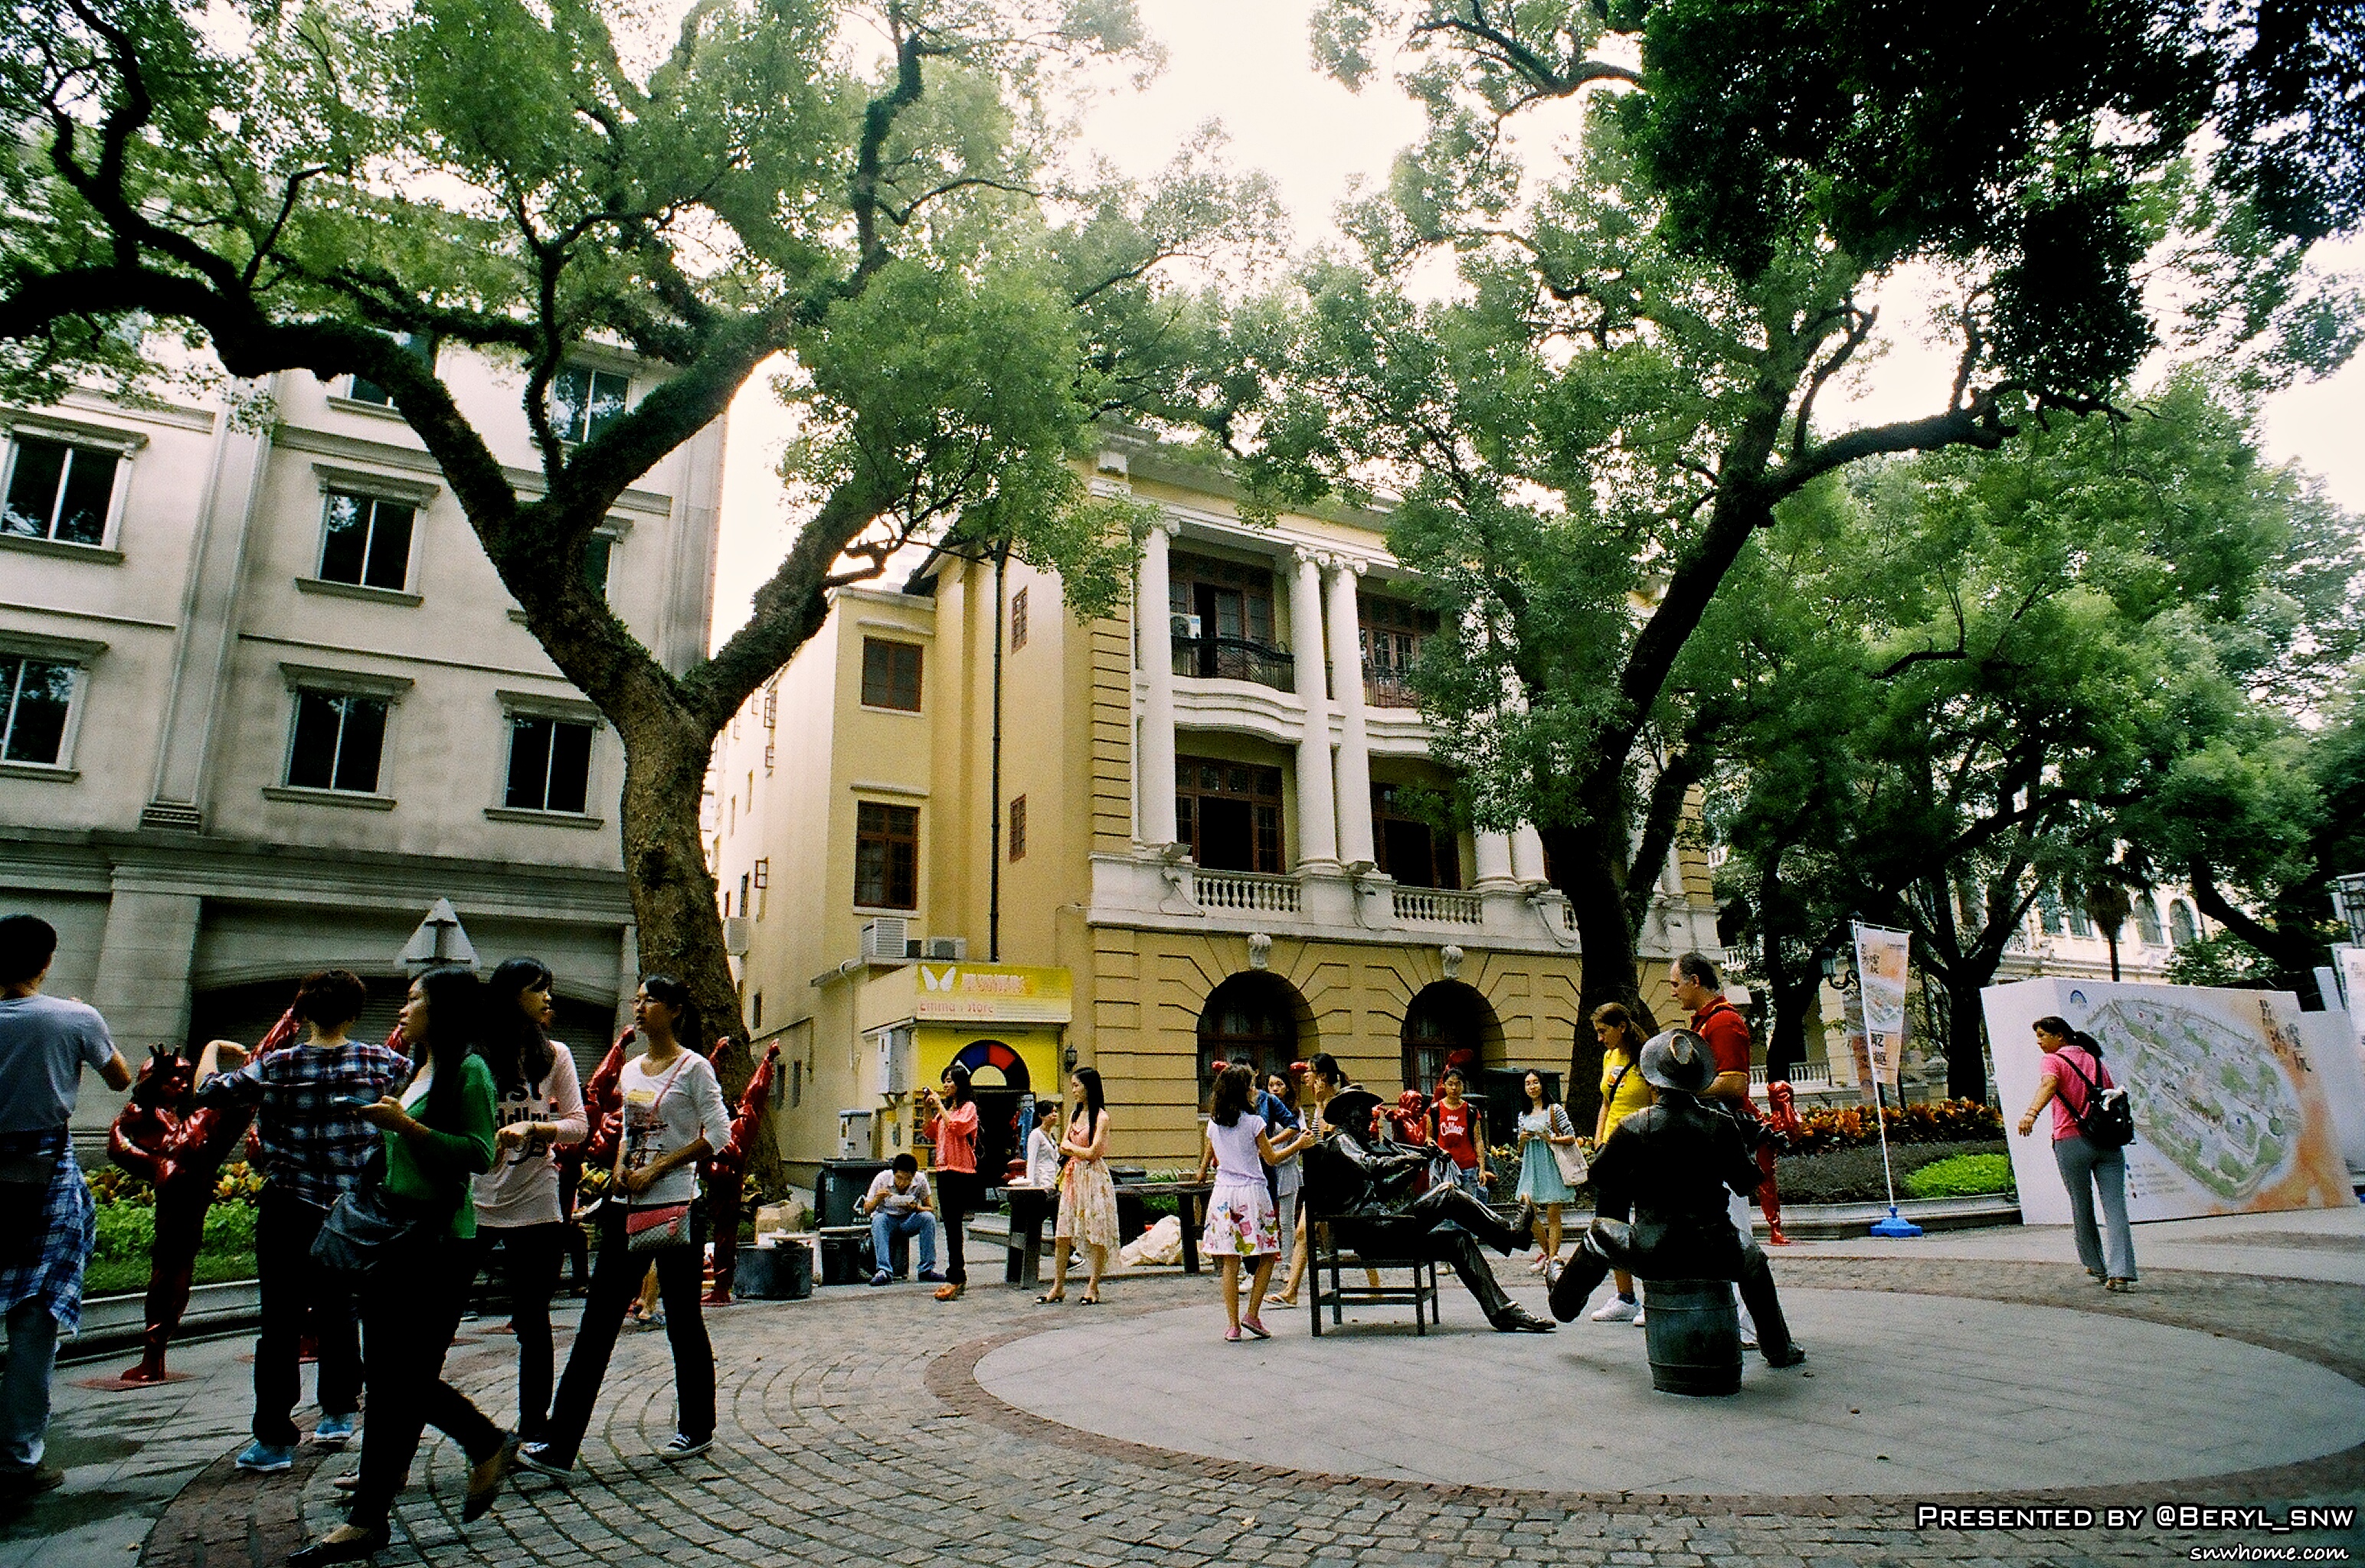
pedestrian, sky, girl, street, town, old, city, film, slr, downtown, plaza, tourism, sunny, girls, students, buildings, university, canton, school, town square, daily, gdut, films, shamian, neighbourhood